Enterprise (computer)

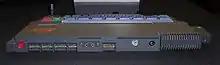
Enterprise 128 rear view

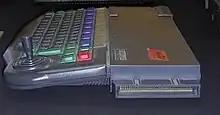
Enterprise 128 right view

The Enterprise has a 4 megahertz (MHz) Z80 Central processing unit (CPU), 64 KB (65,536 bytes) or 128 KB of RAM, and 32 KB (32,768 bytes) of internal read-only memory (ROM) that contains the EXOS operating system and a screen editor / word processor. The BASIC programming language was supplied on a 16 KB ROM module.